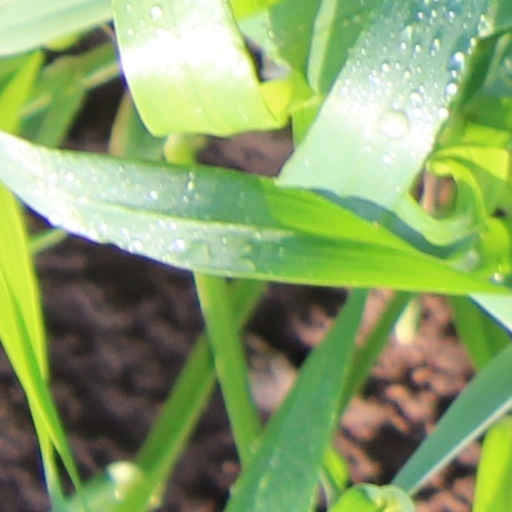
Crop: wheat